Deception Island

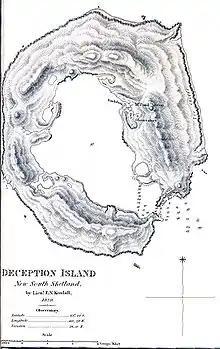
1829 map

The first authenticated sighting of Deception Island was by the British sealers William Smith and Edward Bransfield from the brig "Williams" in January 1820. It was first visited and explored by the American sealer Nathaniel Palmer on the sloop "Hero" the following summer, on 15 November 1820. He remained for two days, exploring the central bay. Palmer named it "Deception Island" on account of its outward deceptive appearance as a normal island, when the narrow entrance of Neptune's Bellows revealed it rather to be a ring around a flooded caldera.